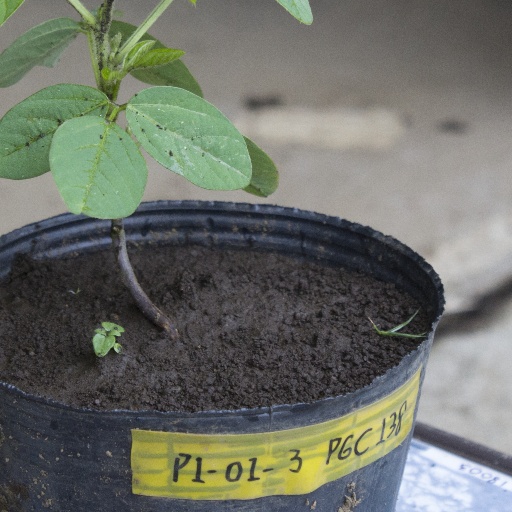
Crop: soybean